Sung Y. Kim

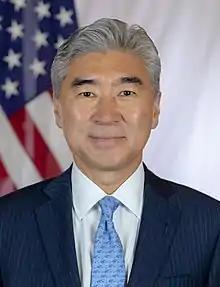
Kim in 2020

Sung Yong Kim (born 1960) is an American business advisor and retired diplomat of Korean descent who served as the United States Special Representative for North Korea Policy from 2014 to 2016, and again from 2021 to 2023. He also served as the acting Assistant Secretary of State for East Asian and Pacific Affairs from January to June 2021.